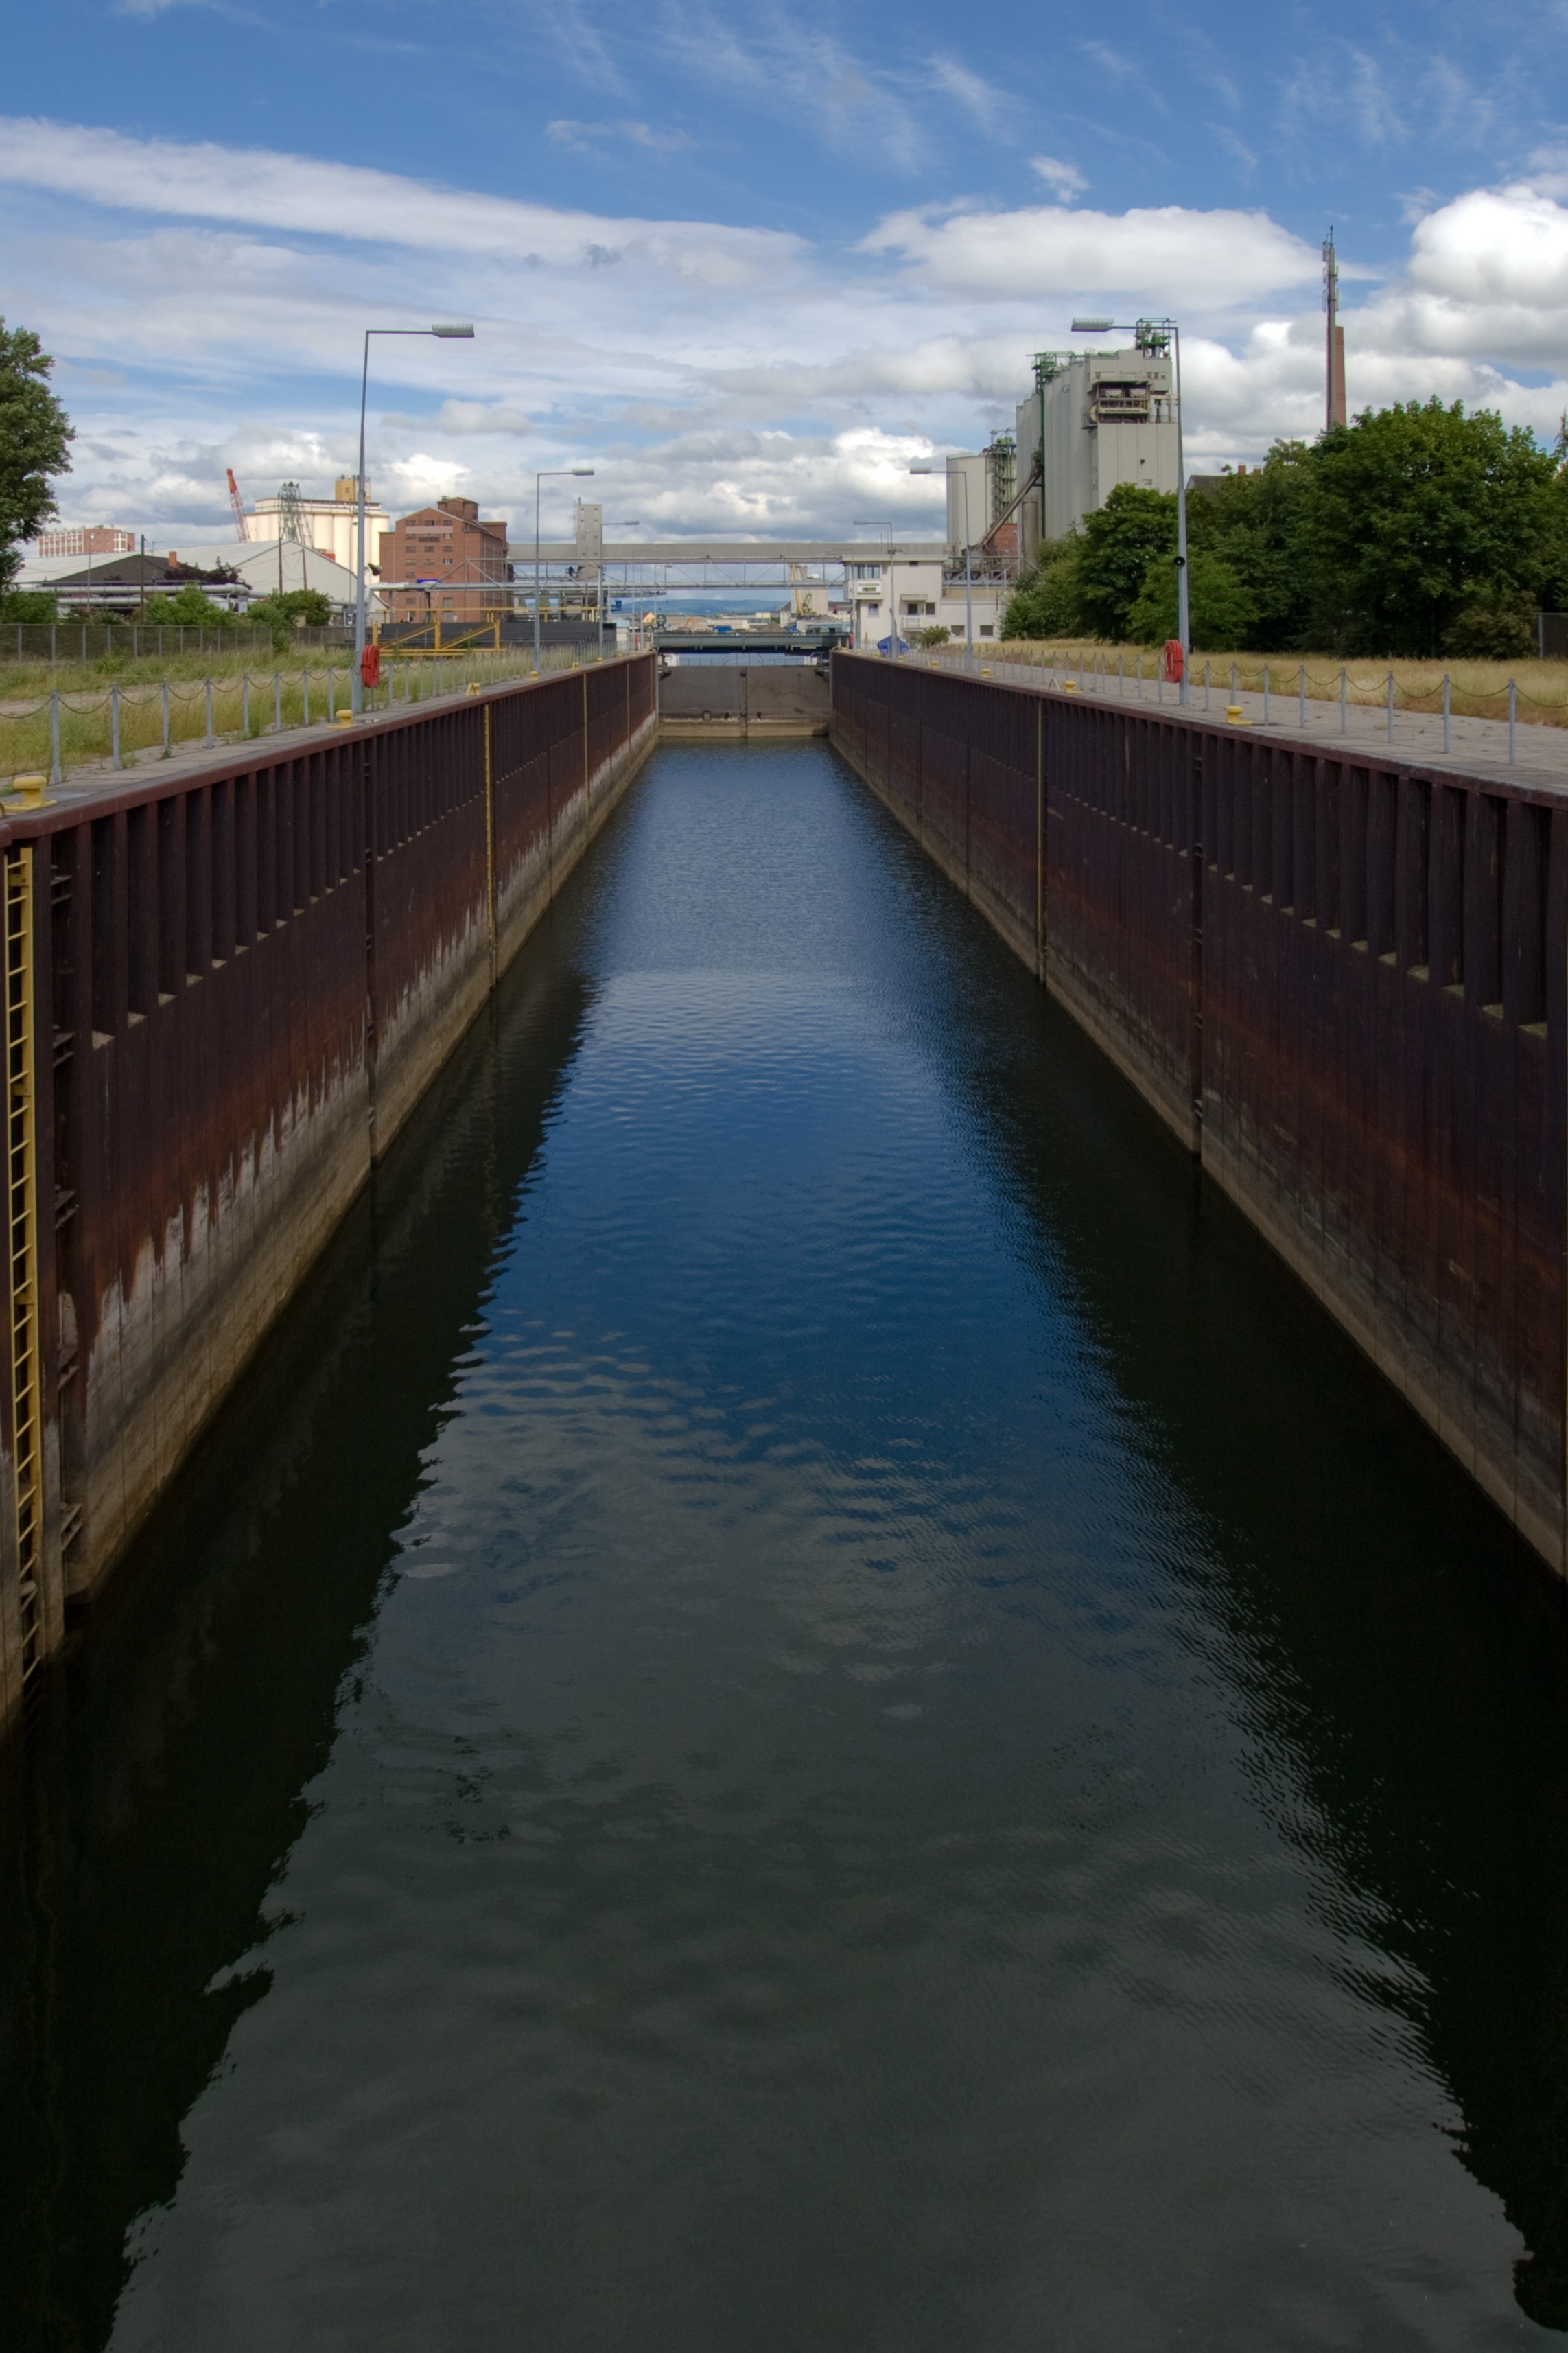
water, bridge, river, canal, reflection, reservoir, waterway, body of water, channel, mannheim, rhine, moat, landform, reflecting pool, geographical feature, sluice channel